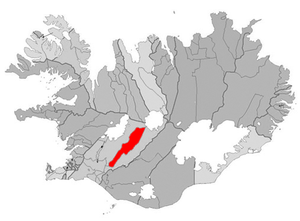
Hrunamannahreppur est une commune du centre de l'Islande.